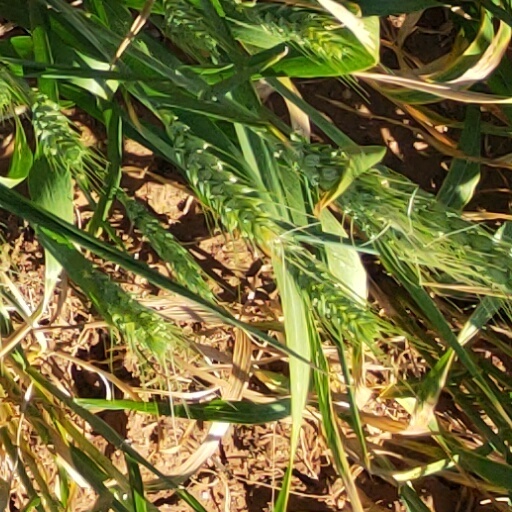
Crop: wheat